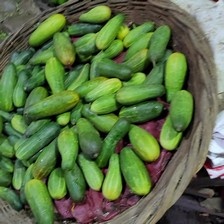
Label: cucumber